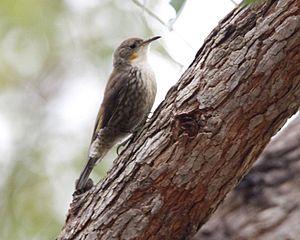
L’Échelet leucophée est une espèce de passereaux de la famille des Climacteridae. Il vit dans les forêts de l'est de l'Australie. C'est un petit oiseau au plumage surtout brun et blanc qui mesure environ 15 cm de longueur en moyenne. Il est insectivore, mangeant essentiellement des fourmis. Contrairement aux oiseaux du genre Climacteris, il ne se livre pas à une reproduction coopérative.